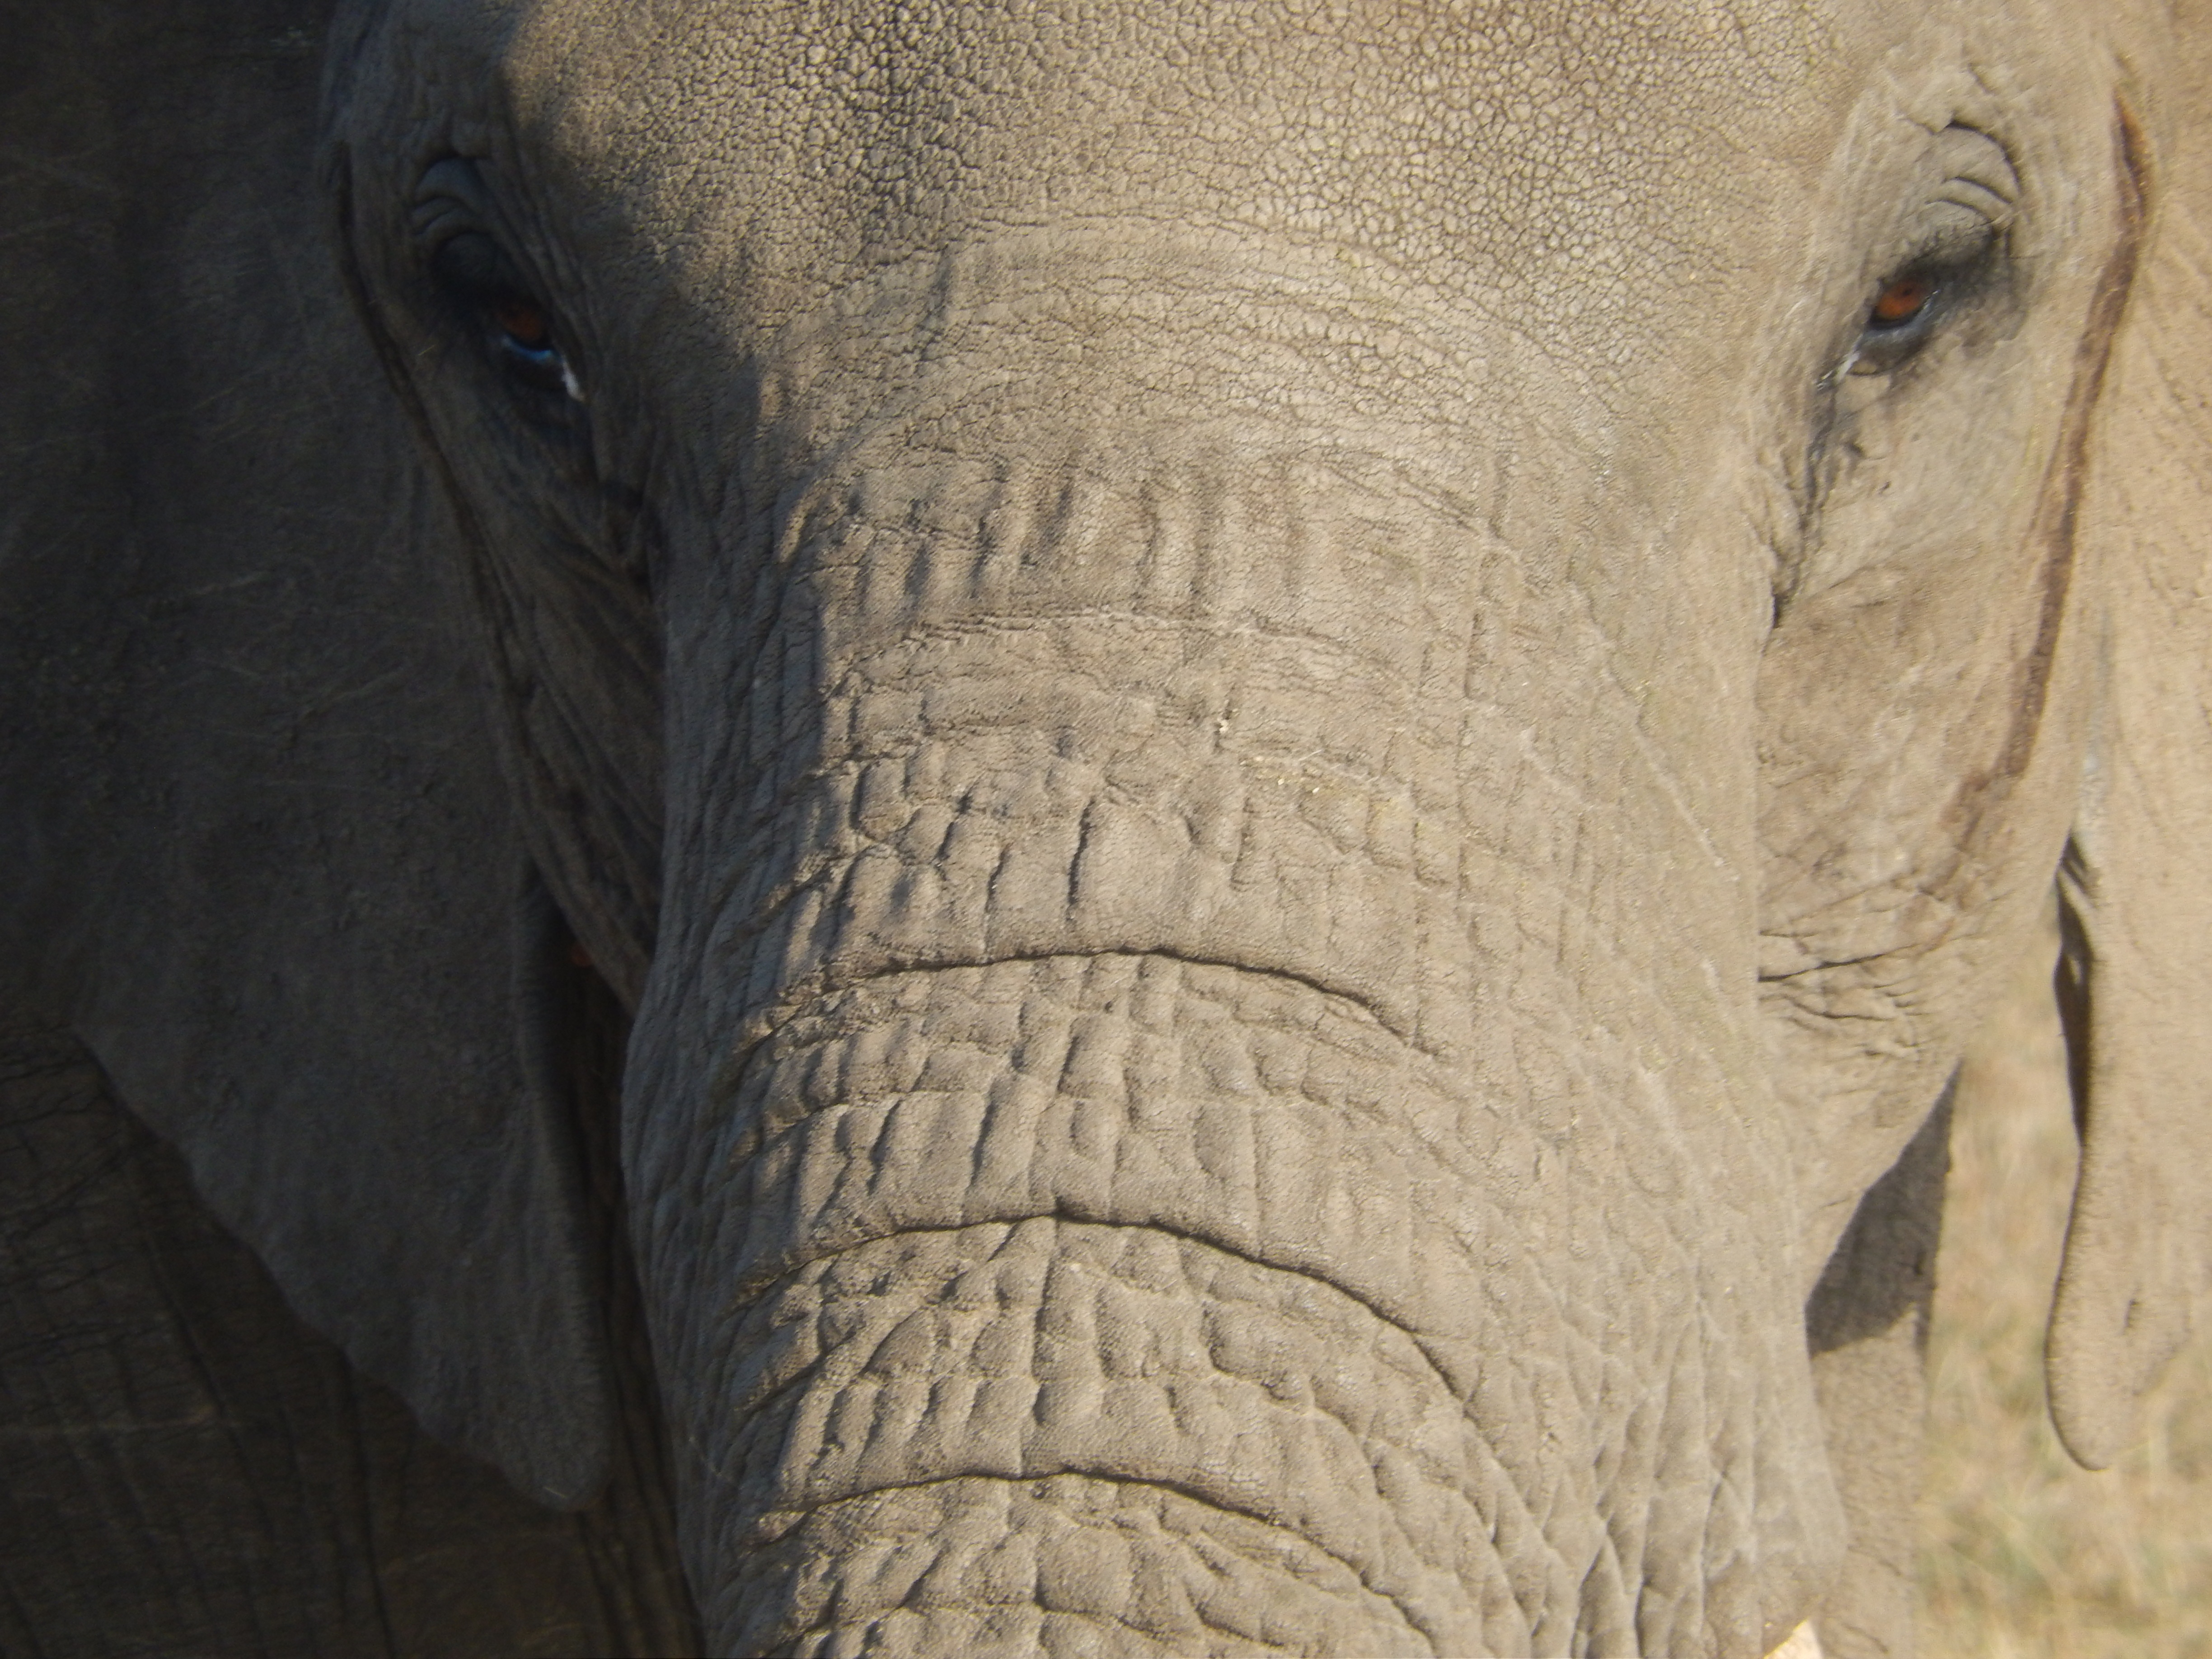
wilderness, wildlife, africa, mammal, close, fauna, elephant, eye, head, mammals, vertebrate, large, animal world, safari, animal portrait, pachyderm, wild animals, proboscidea, indian elephant, african elephant, elephant skin, elephants and mammoths